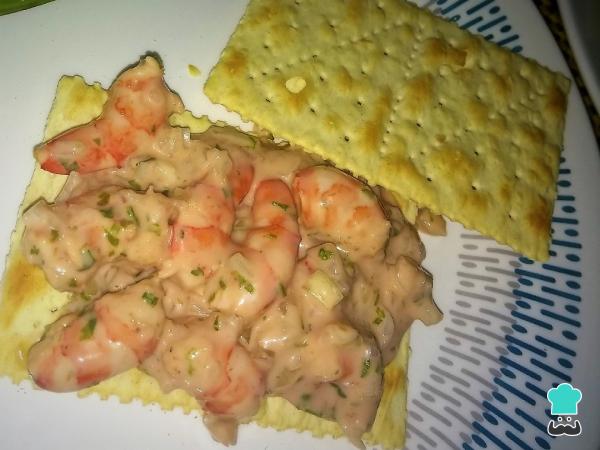
¡Y ya está listo tu ceviche de langostinos cocidos! Puede ir acompañado con galletas de soda o galletas de aceite saladas por ejemplo.